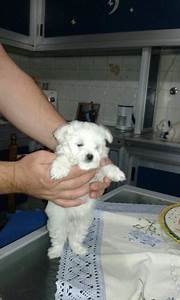
Label: dog